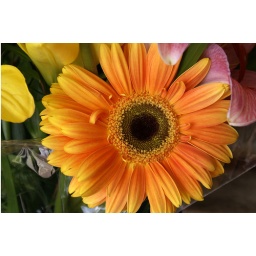
orange in bouquet